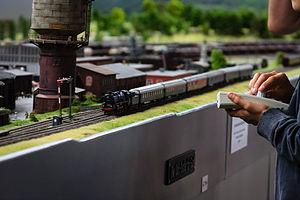
Le modélisme ferroviaire est une activité de modélisme concernant les trains et le monde ferroviaire, et tout particulièrement leur reproduction suivant une échelle et un thème définis, ainsi que leur exploitation.